The Birds' Christmas Carol

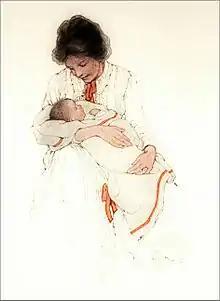
Illustration by Katharine R. Wireman from "The Birds' Christmas" by Kate Douglas Wiggin

The Birds' Christmas Carol is a novel by Kate Douglas Wiggin printed privately in 1886 and published in 1888 with illustrations by Katharine R. Wireman. Wiggin published the book to help fund the Silver Street Free Kindergarten in San Francisco, which she founded in 1878.